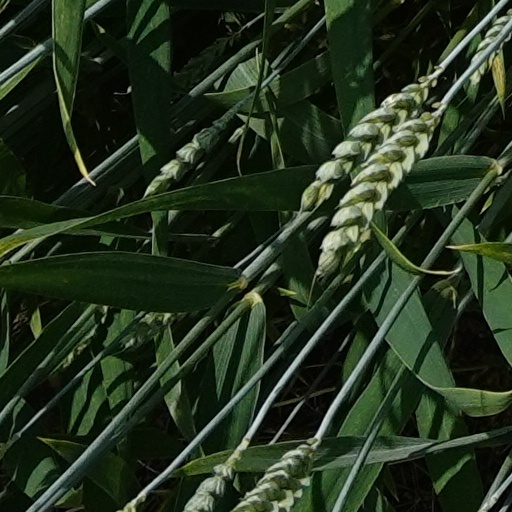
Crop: wheat